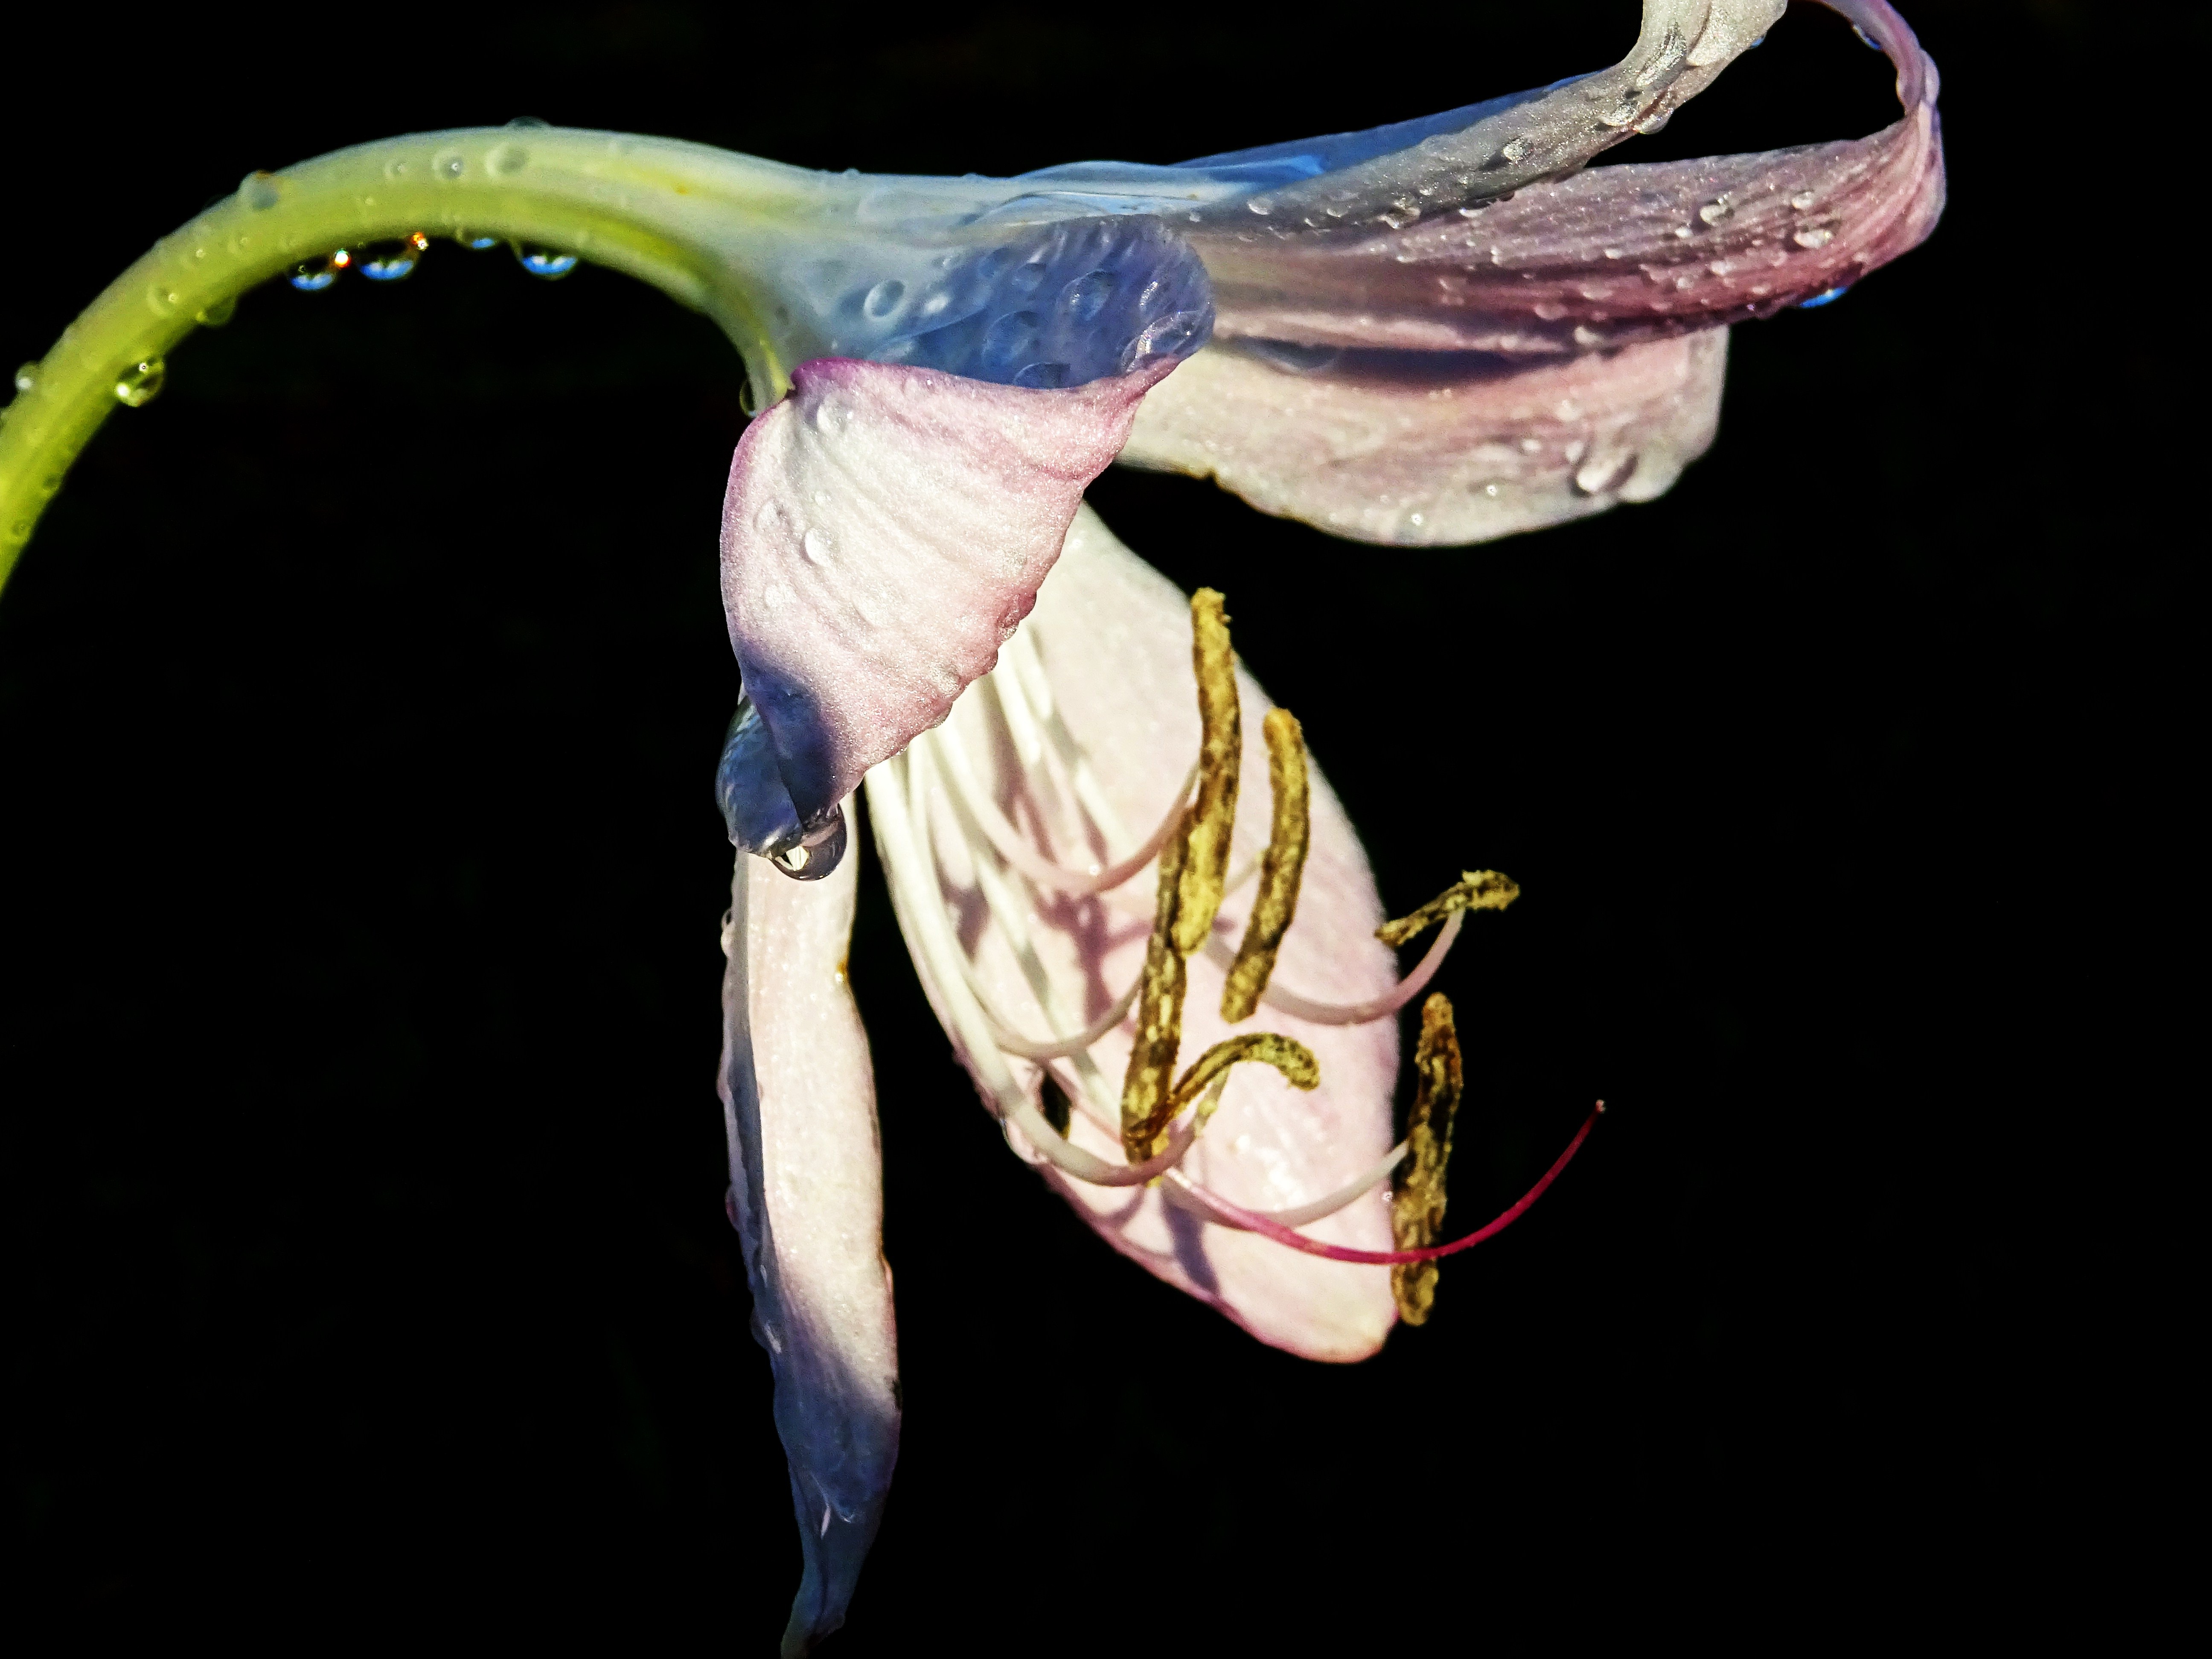
flower, close, pistil, lily, drop of water, macro photography